Honda CB650 custom

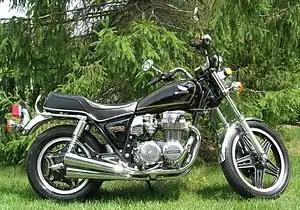
1980 Honda CB650 Custom

The CB650 custom is a motorcycle made by Honda between 1980 and 1981, ending as the CB650 LC "Luxury Custom" in 1982.